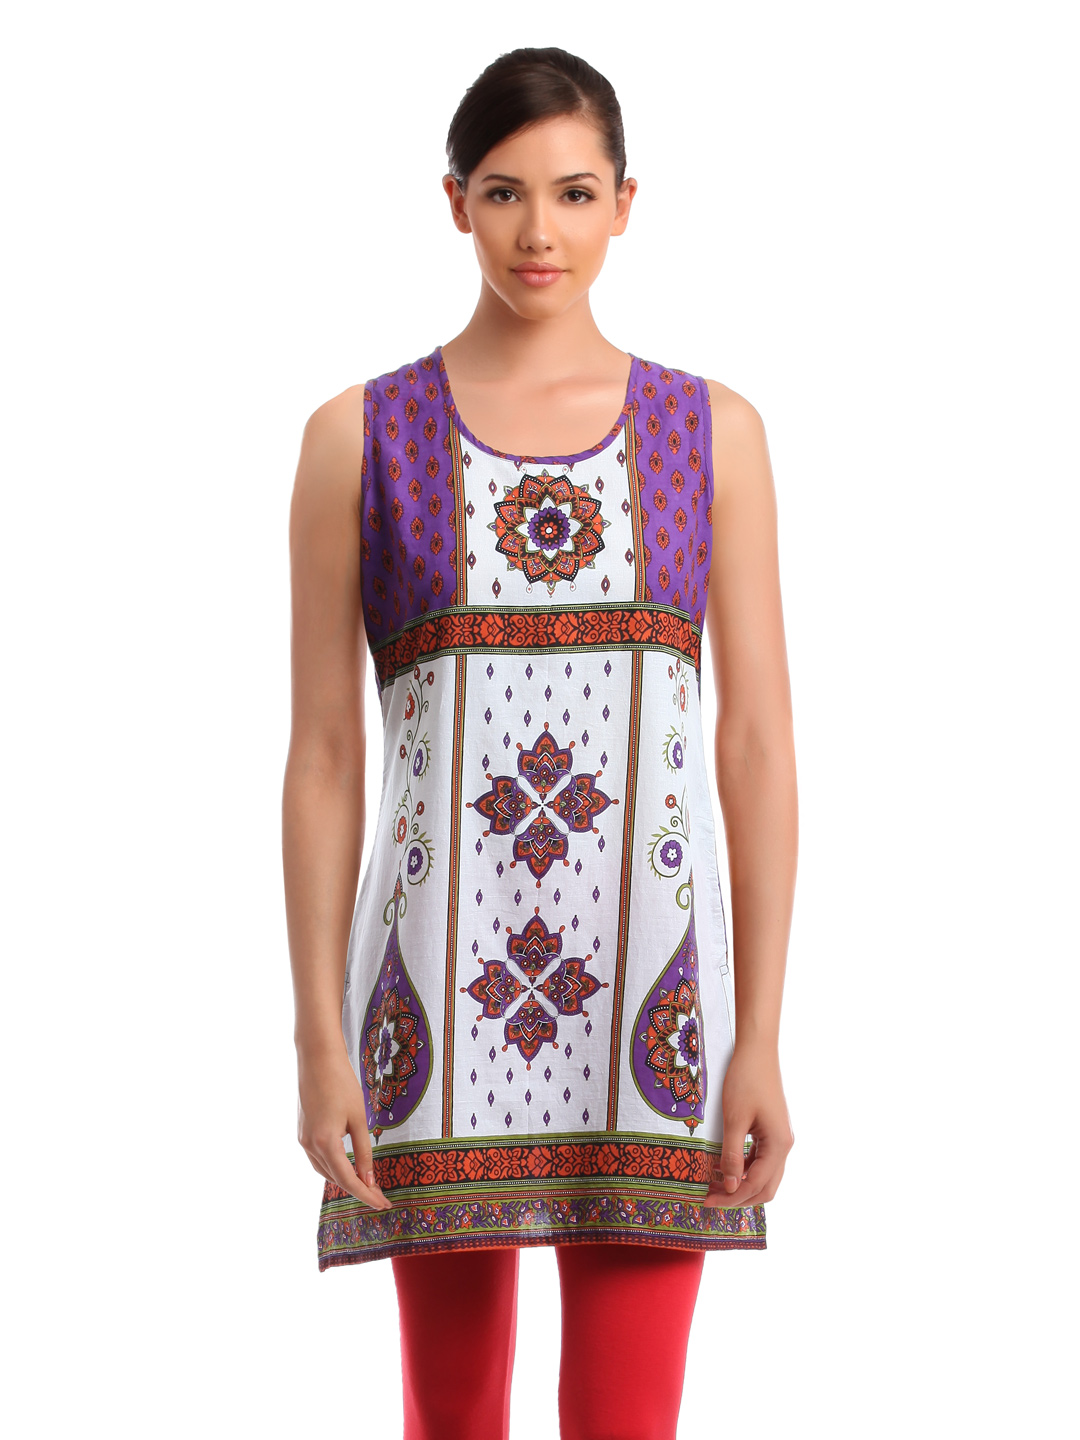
Global Desi Women Purple & White Kurta
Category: Apparel / Topwear / Kurtas
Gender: Women
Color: Purple
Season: Summer 2012
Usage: Ethnic